The Hartlewick Horror

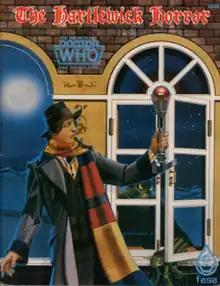
Cover art by Jim Holloway, featuring an image of the Fourth Doctor, 1985

The Hartlewick Horror is an adventure published by FASA in 1985 for "The Doctor Who Role Playing Game", itself based on the long-running BBC television series "Doctor Who".